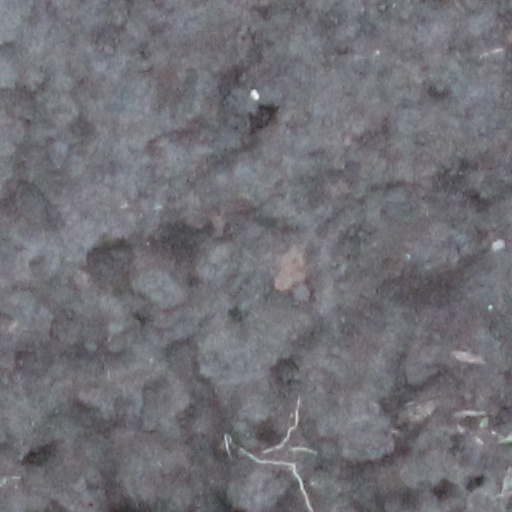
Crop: wheat